Michaël Llodra

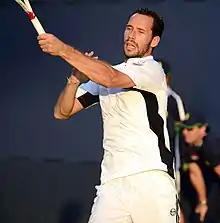
Llodra at 2014 US Open

Llodra was born in Paris, where his father Michel played for Paris Saint-Germain. A left-hander, his serve-and-volley style is modelled on that of his idol, Stefan Edberg.